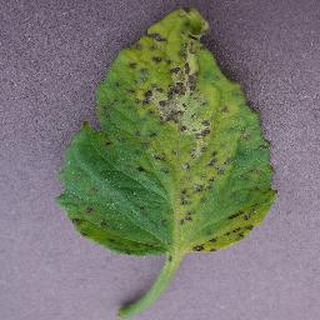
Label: tomato_septoria_leaf_spot